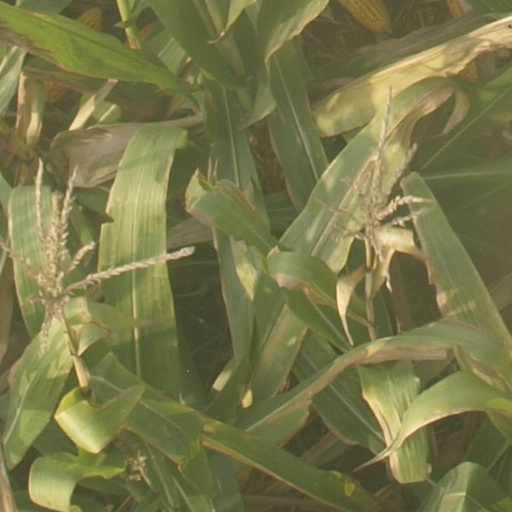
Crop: maize; corn